Guy Hascoët

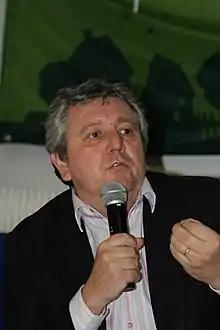
Guy Hascoët in Brest, January 2010

Guy Hascoët (born February 29, 1960, in Le Mans, Sarthe) is a French politician and a member of The Greens-Europe Écologie.